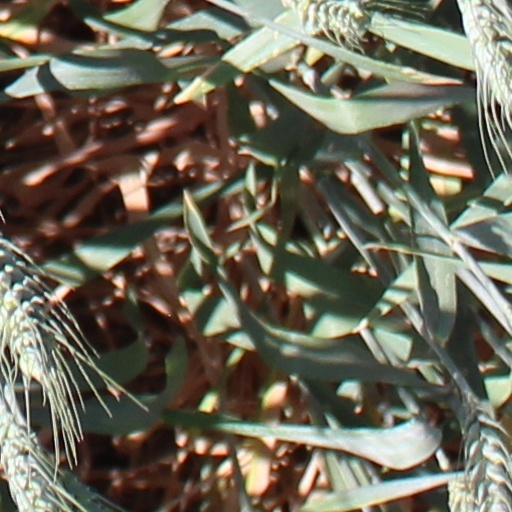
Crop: wheat